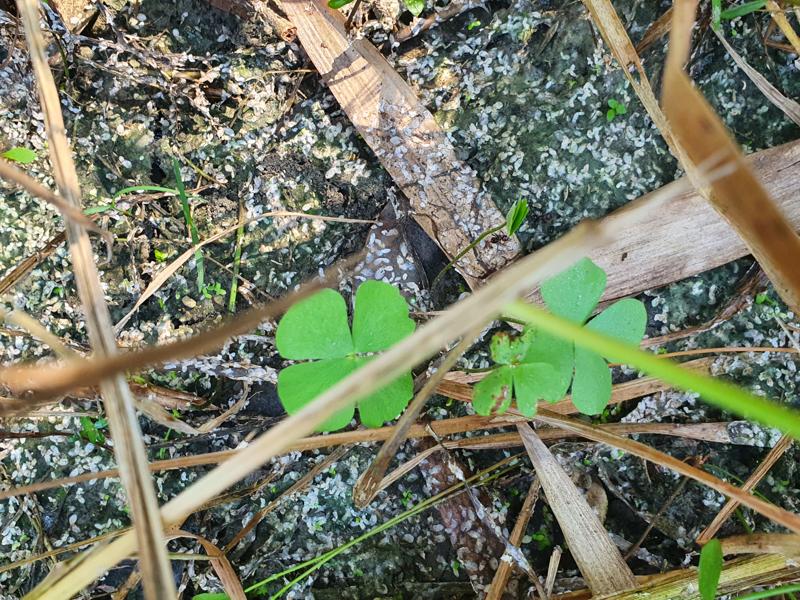
Weed species: Marsilea minuta